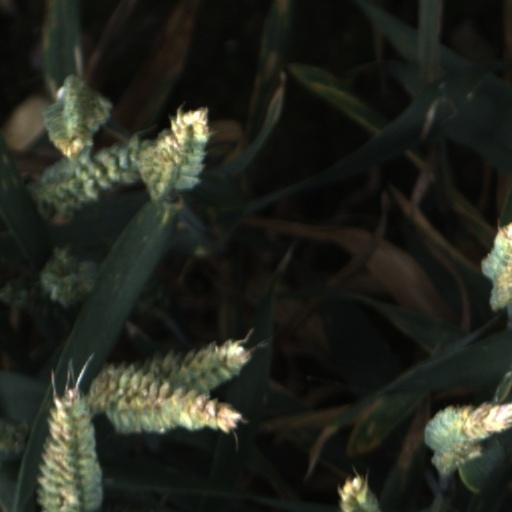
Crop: wheat